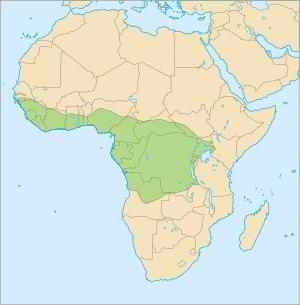
Pangolin à petites écailles ou Pangolin à écailles tricuspides est un mammifère couvert d’écailles kératineuses de la famille des Manidae. C’est un petit pangolin avec un poids au plus de 3 kg et une longueur totale de 1 m. L’espèce est nocturne et semi-arboricole, vivant au sol et dans les arbres. Il chasse la nuit les fourmis qu’il capture avec sa longue langue gluante.